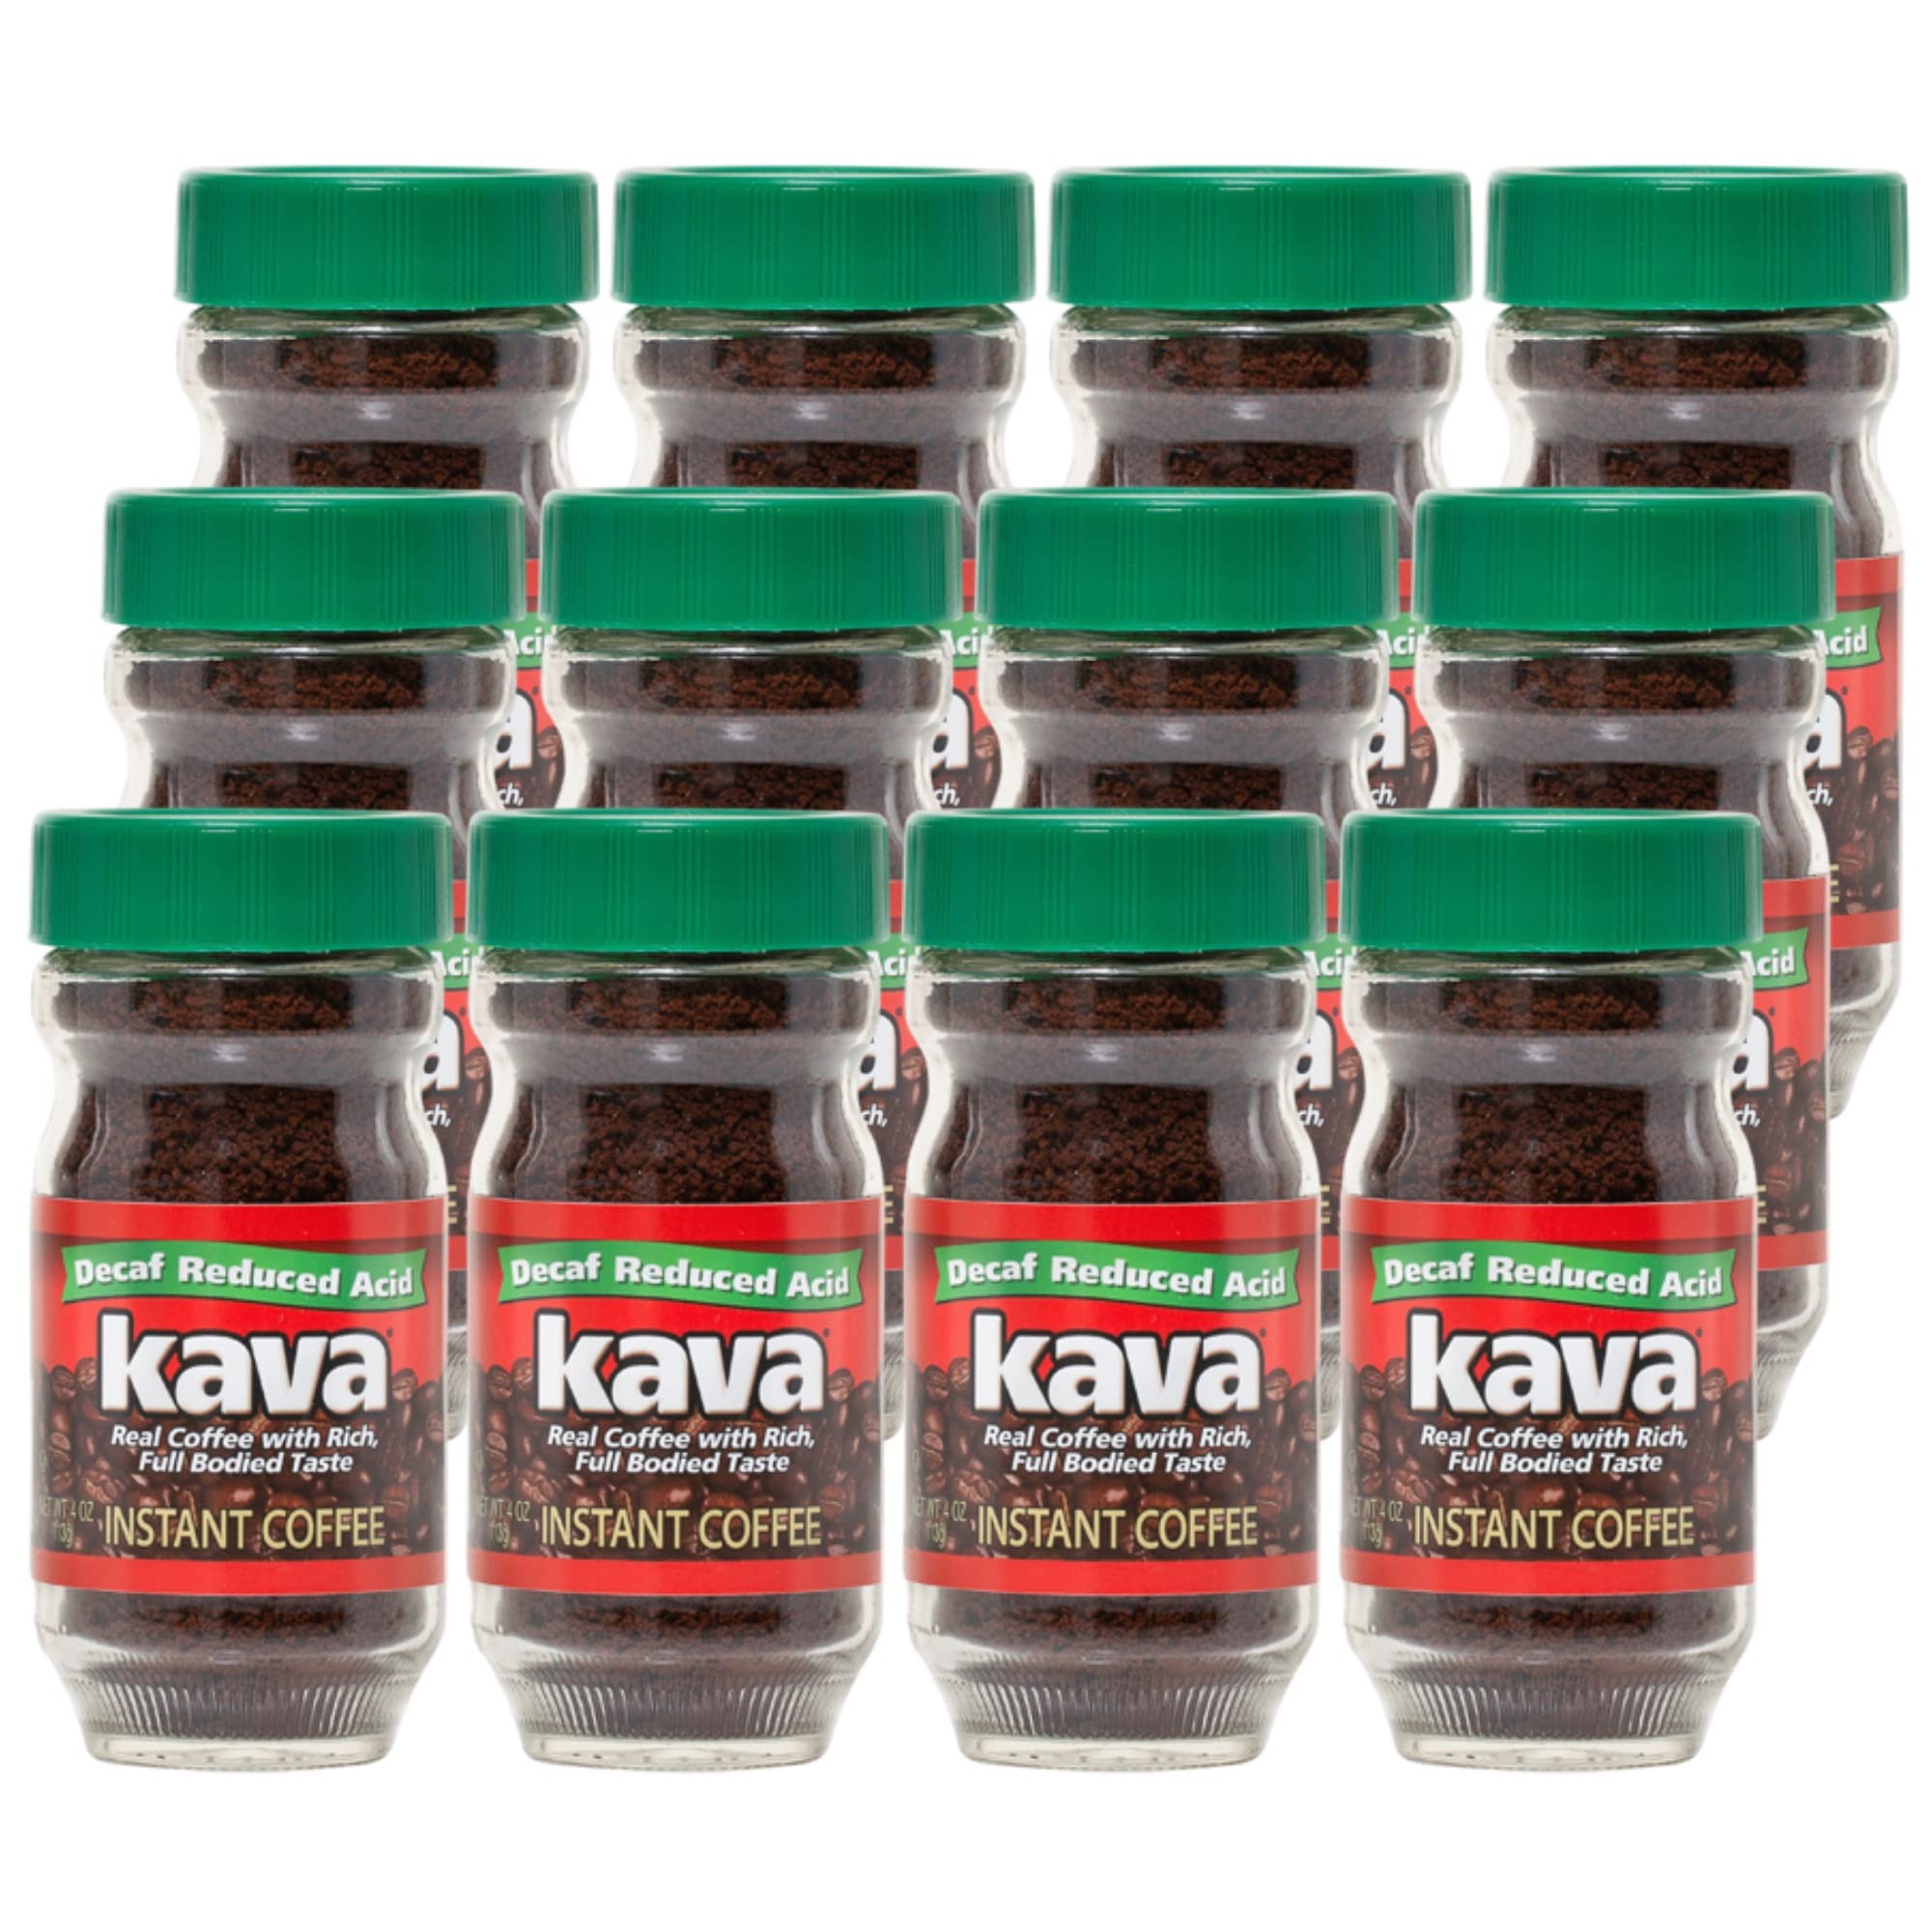
Item Name: Kava Decaf Acid Reduced Instant Coffee, 4 Ounce Jar (Pack of 12)
Bullet Point 1: Kava decaf is a full-flavored Reduced Acid instant coffee with at least 50% less acid per cup than other leading coffee brands
Bullet Point 2: Real coffee with a rich, full-bodied taste, delicious flavor and aroma. Made from premium beans
Bullet Point 3: A favorite among the health-conscious and those looking to avoid the effects that regular acidic coffee may have on one's stomach, body and health
Bullet Point 4: OU Kosher Certified
Bullet Point 5: The Original Low-Acid Coffee Since 1962
Product Description: Kava decaf low-acid coffee has all of the same great qualities you love while being decaffeinated. No matter how you drink it, rest assured that it has less acid per cup than other coffee brands. So relax. You can still enjoy a rich, tasty, aromatic cup of coffee without all the bitterness and acid.<br><ul><li>Stomach approved - With at least 50% less acid than other leading coffee brands, your gut just might thank you itself</li><li>Smooth and flavorful - We provide only the freshest coffee possible, using a state of the art roasting and packaging process to maintain optimal freshness and flavor</li></ul><br> Kava has been producing low acid coffee since 1962. For decades we have been carefully creating some of the best low-acid coffee in the world.
Value: 48.0
Unit: Ounce

Price: 65.49